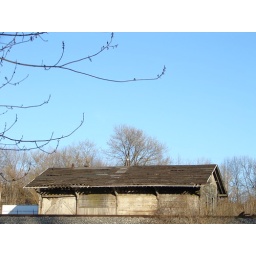
An old building next to the train tracks in downtown Kent